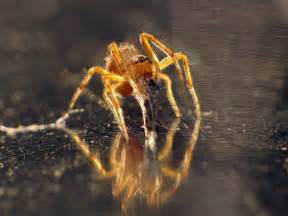
Label: ragno